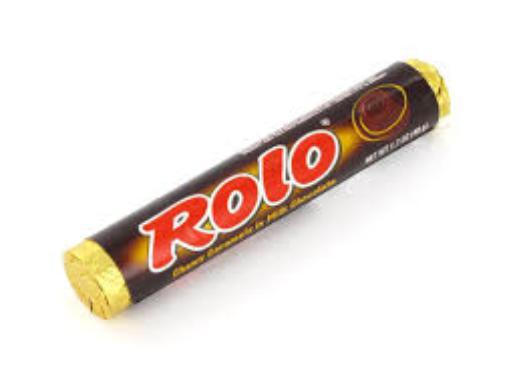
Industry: Food